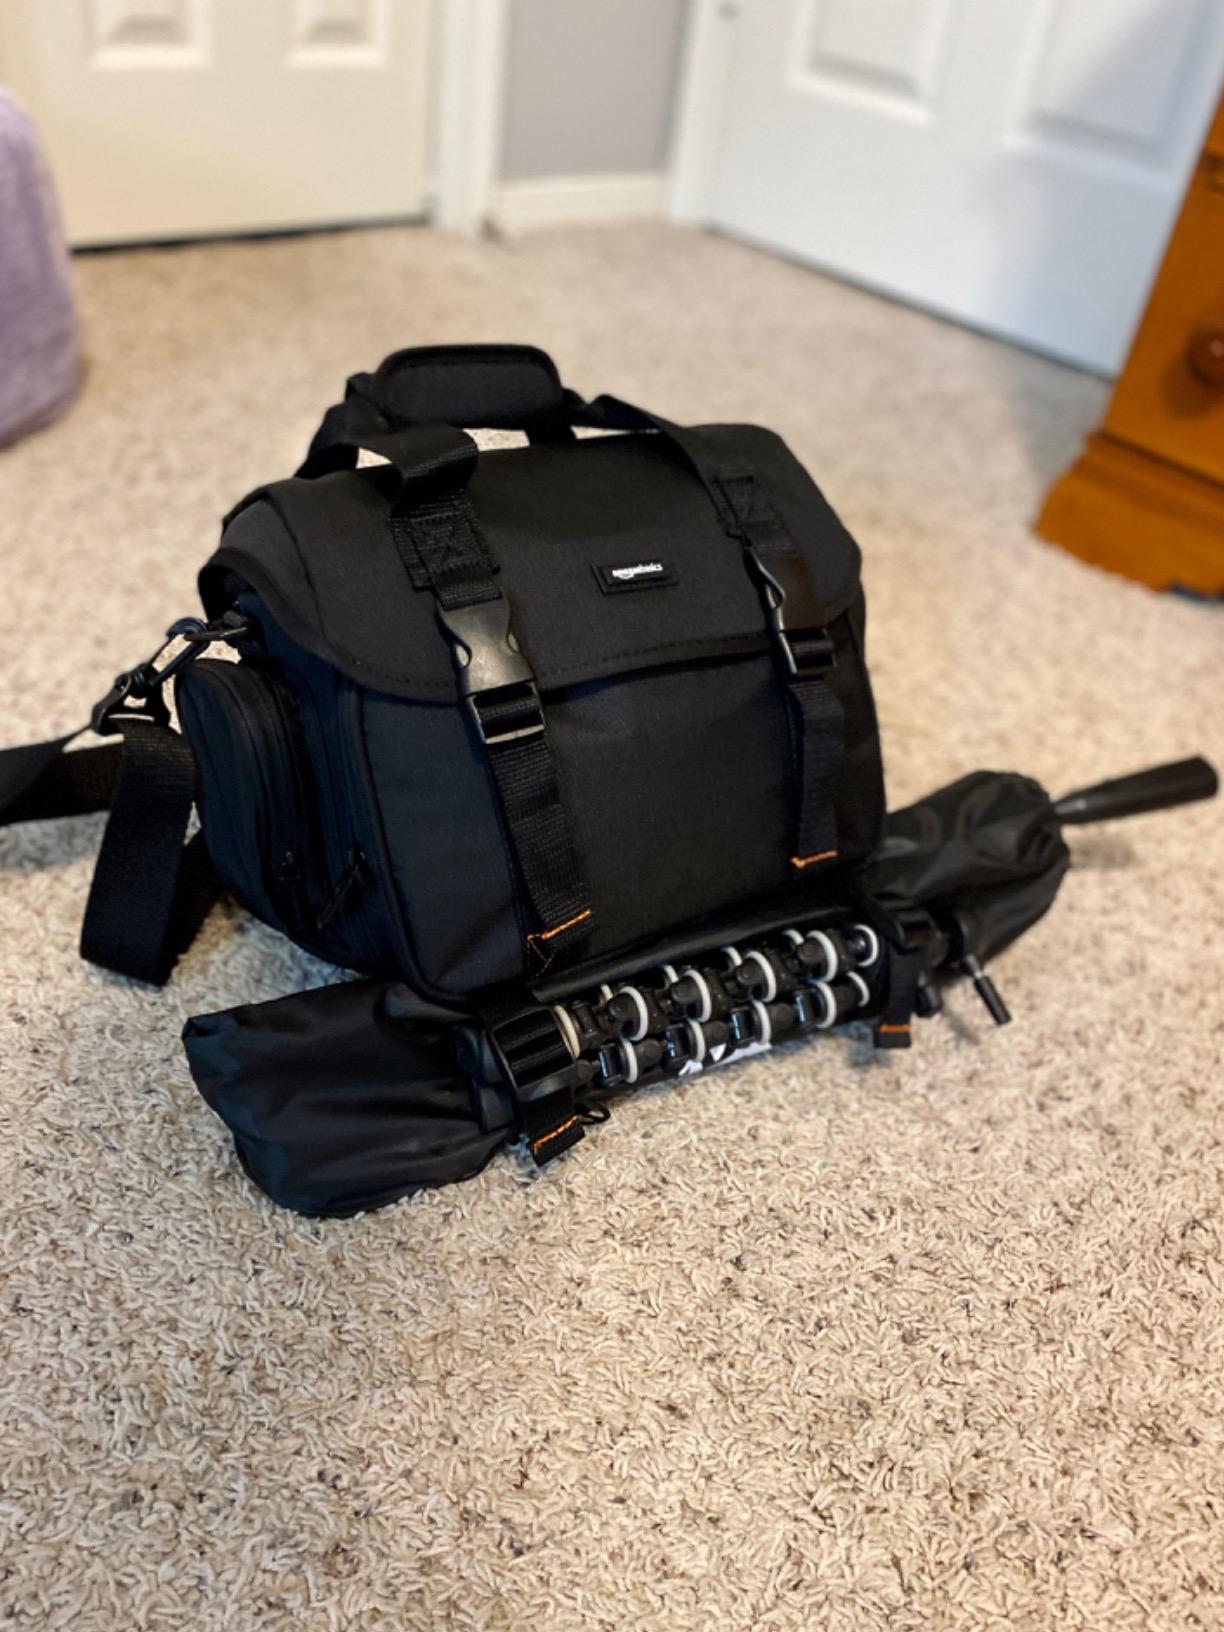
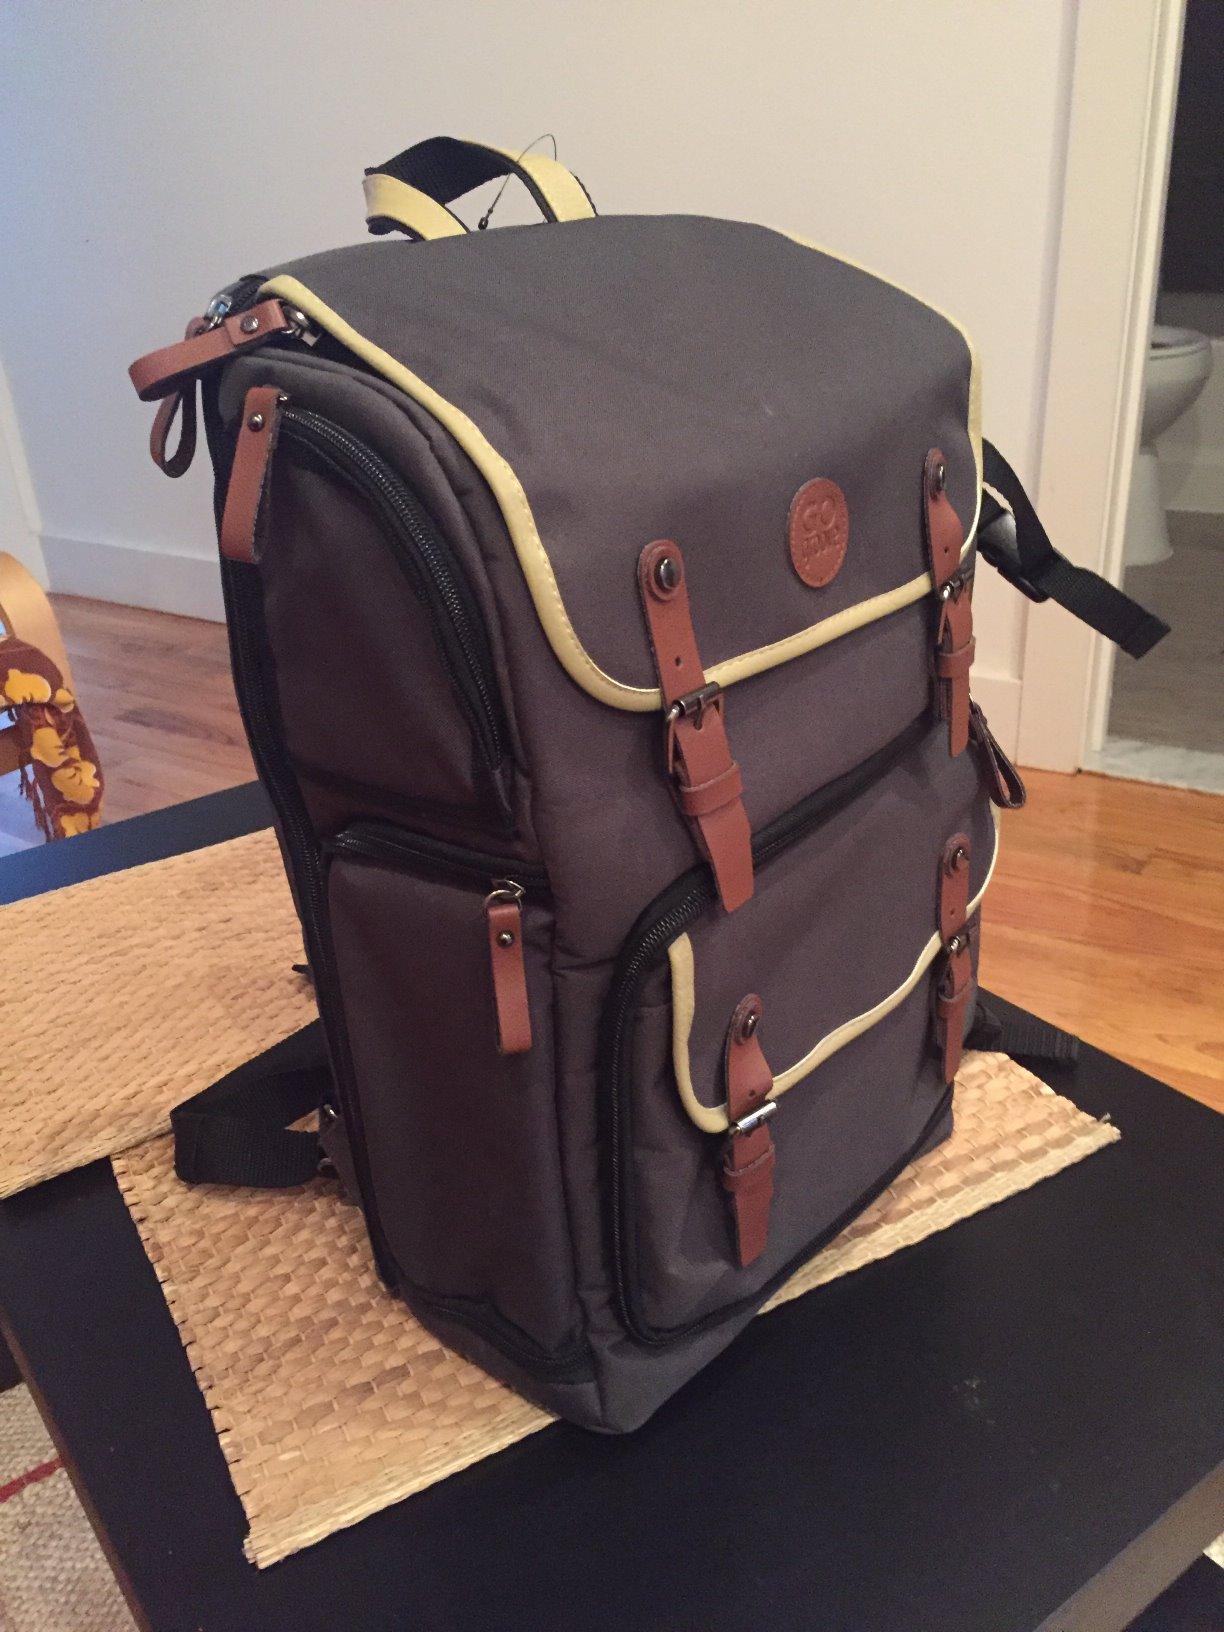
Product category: bag
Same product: no